Skillman Park

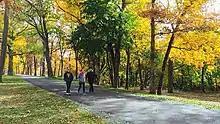
Residents walking in Skillman Park

Skillman Park is a public park in Skillman, part of Montgomery, Somerset County, New Jersey. It is operated by the Somerset County Park Commission. The park was opened in 2015.